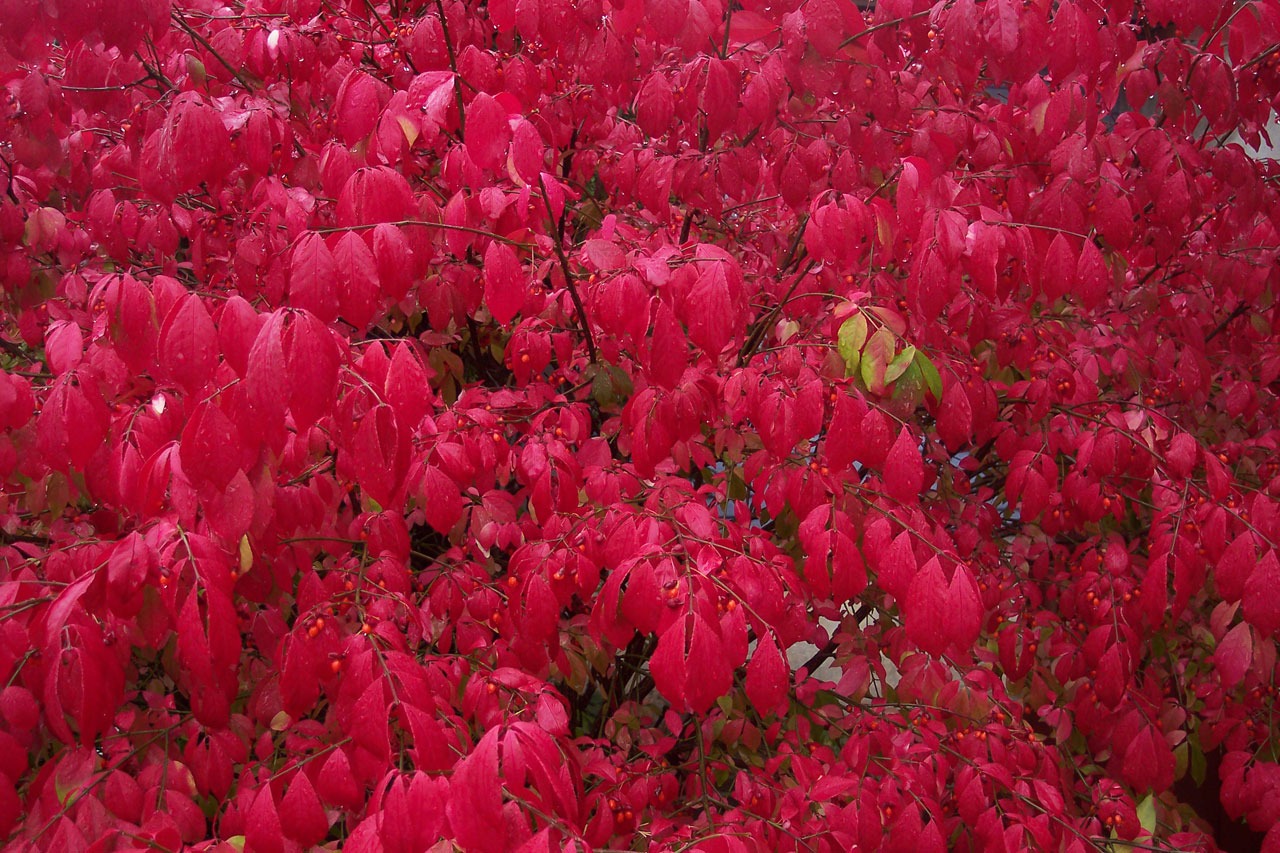
blossom, plant, fall, flower, petal, floral, foliage, tulip, red, color, natural, autumn, flora, season, leaves, shrub, seasonal, vibrant, flowering plant, lily family, land plant